Jaw Hill

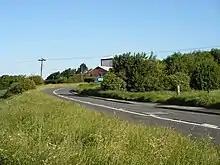
Jaw Hill

Jaw Hill is a hill in the City of Leeds district of West Yorkshire, England. It is near Kirkhamgate in the City of Wakefield district.